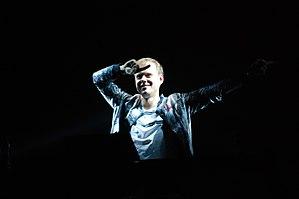
Cet article relate la discographie du disc jockey, compositeur et remixeur néerlandais Armin van Buuren. Il est élu meilleur DJ mondial de 2007 à 2010, ainsi qu'en 2012, par un vote mondial organisé par le DJ Magazine, tout comme en 2007 par le Mixmag.